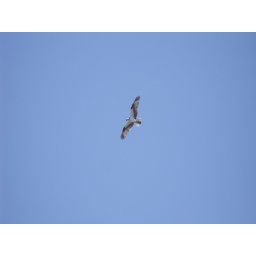
osprey in the glorious blue sky overhead